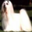
Label: dog